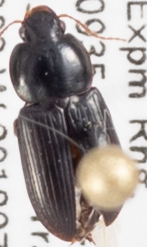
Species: Discoderus parallelus
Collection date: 2018-07-05
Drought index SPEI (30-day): -0.198
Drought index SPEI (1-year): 0.06
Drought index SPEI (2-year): -0.46